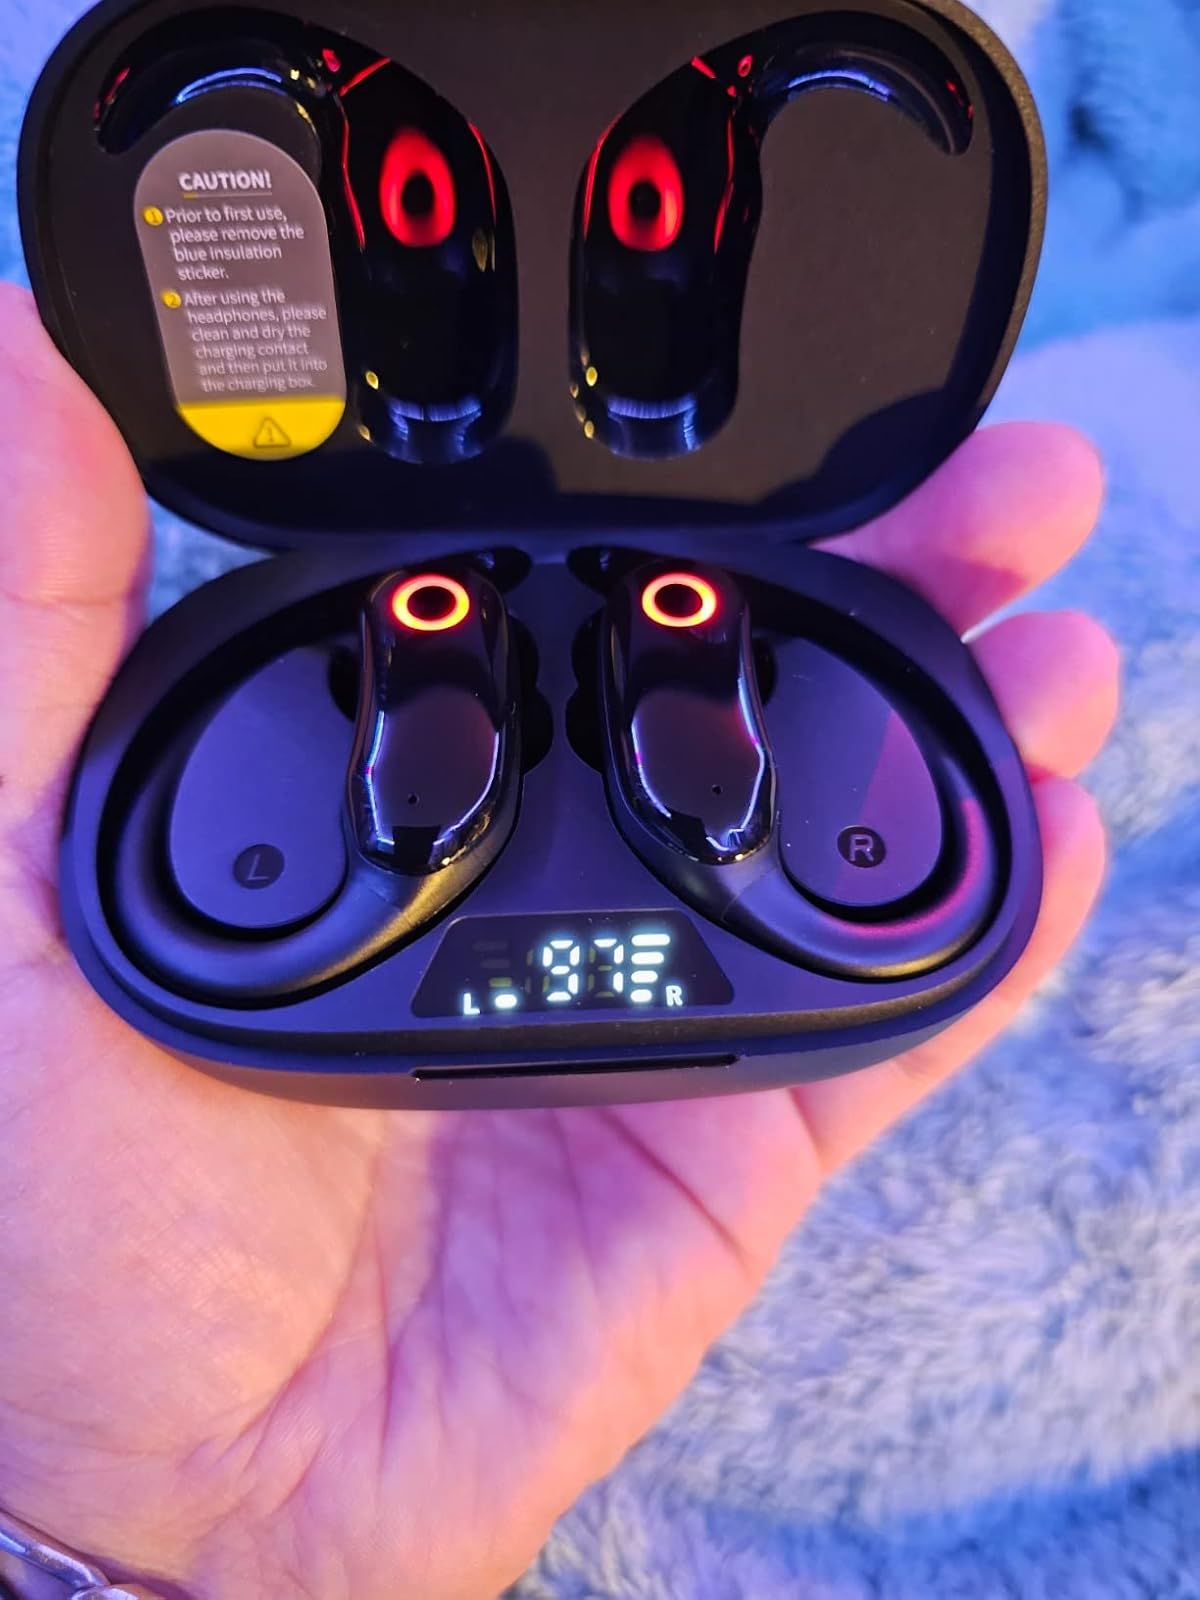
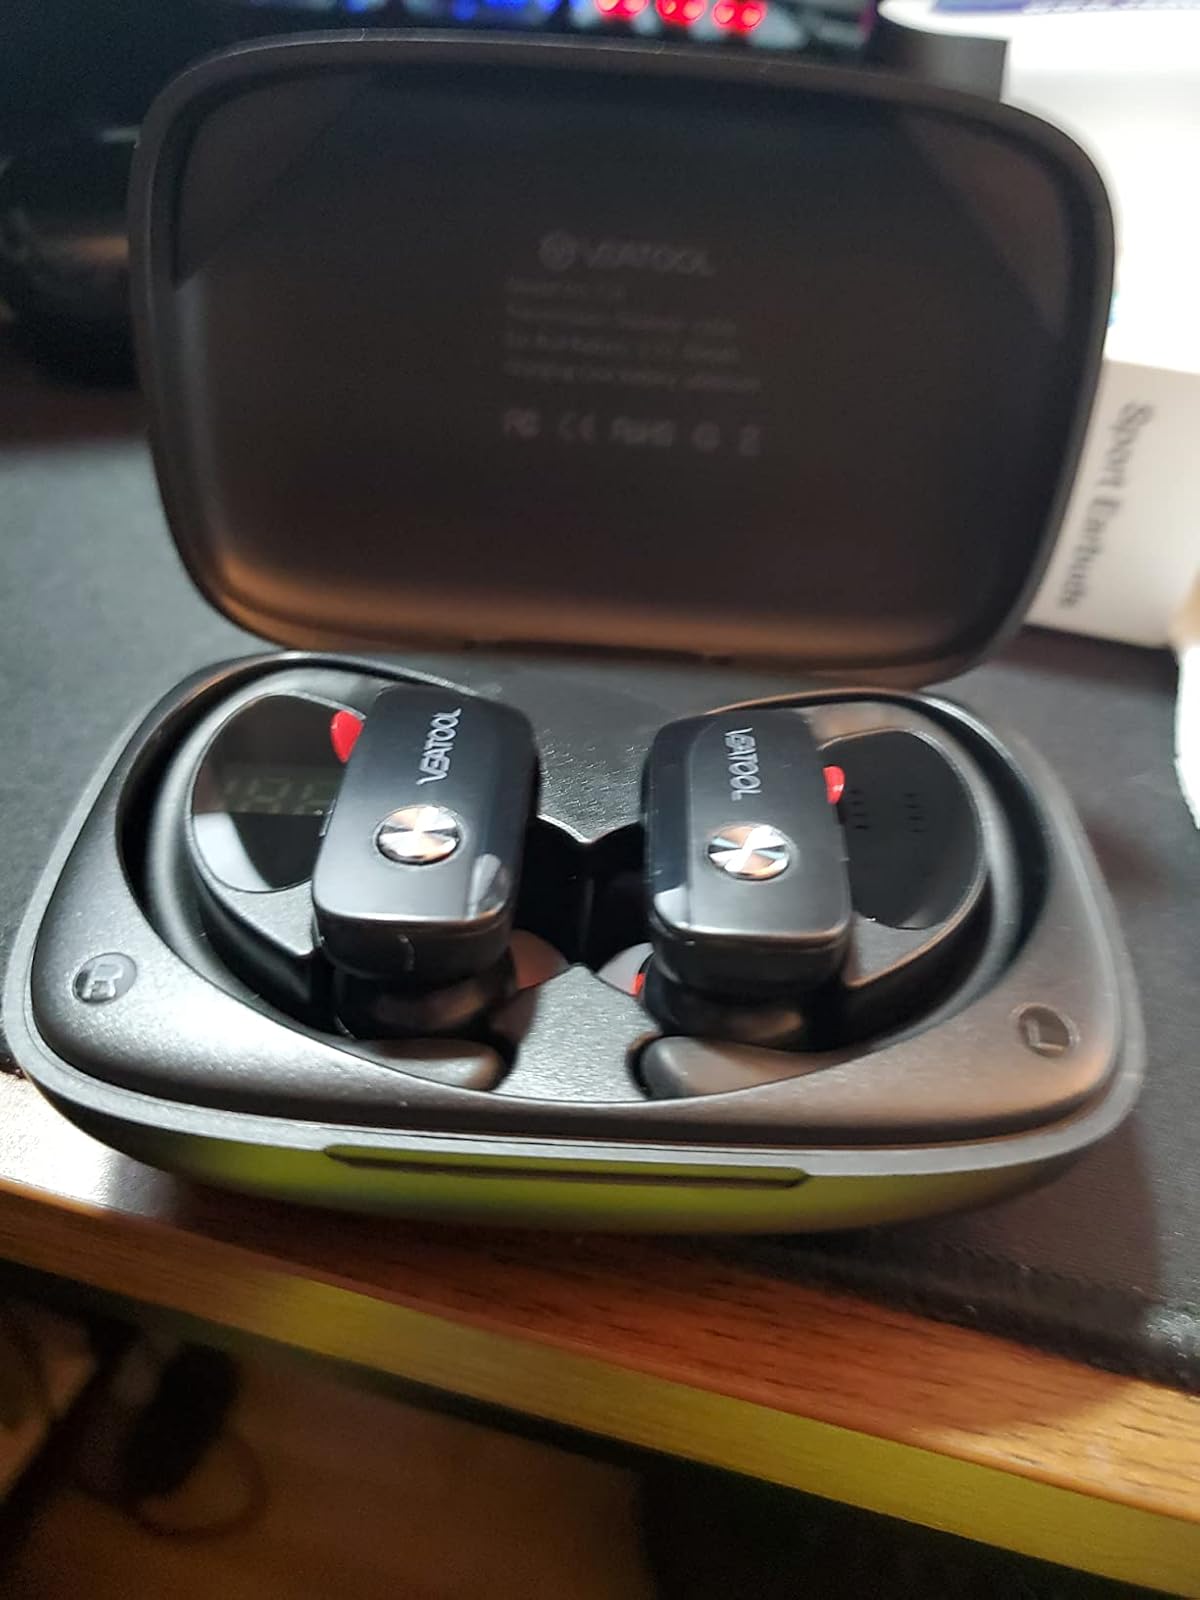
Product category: earbuds
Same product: no